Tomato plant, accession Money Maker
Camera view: bottom (45 deg); turntable rotation: 60 degrees
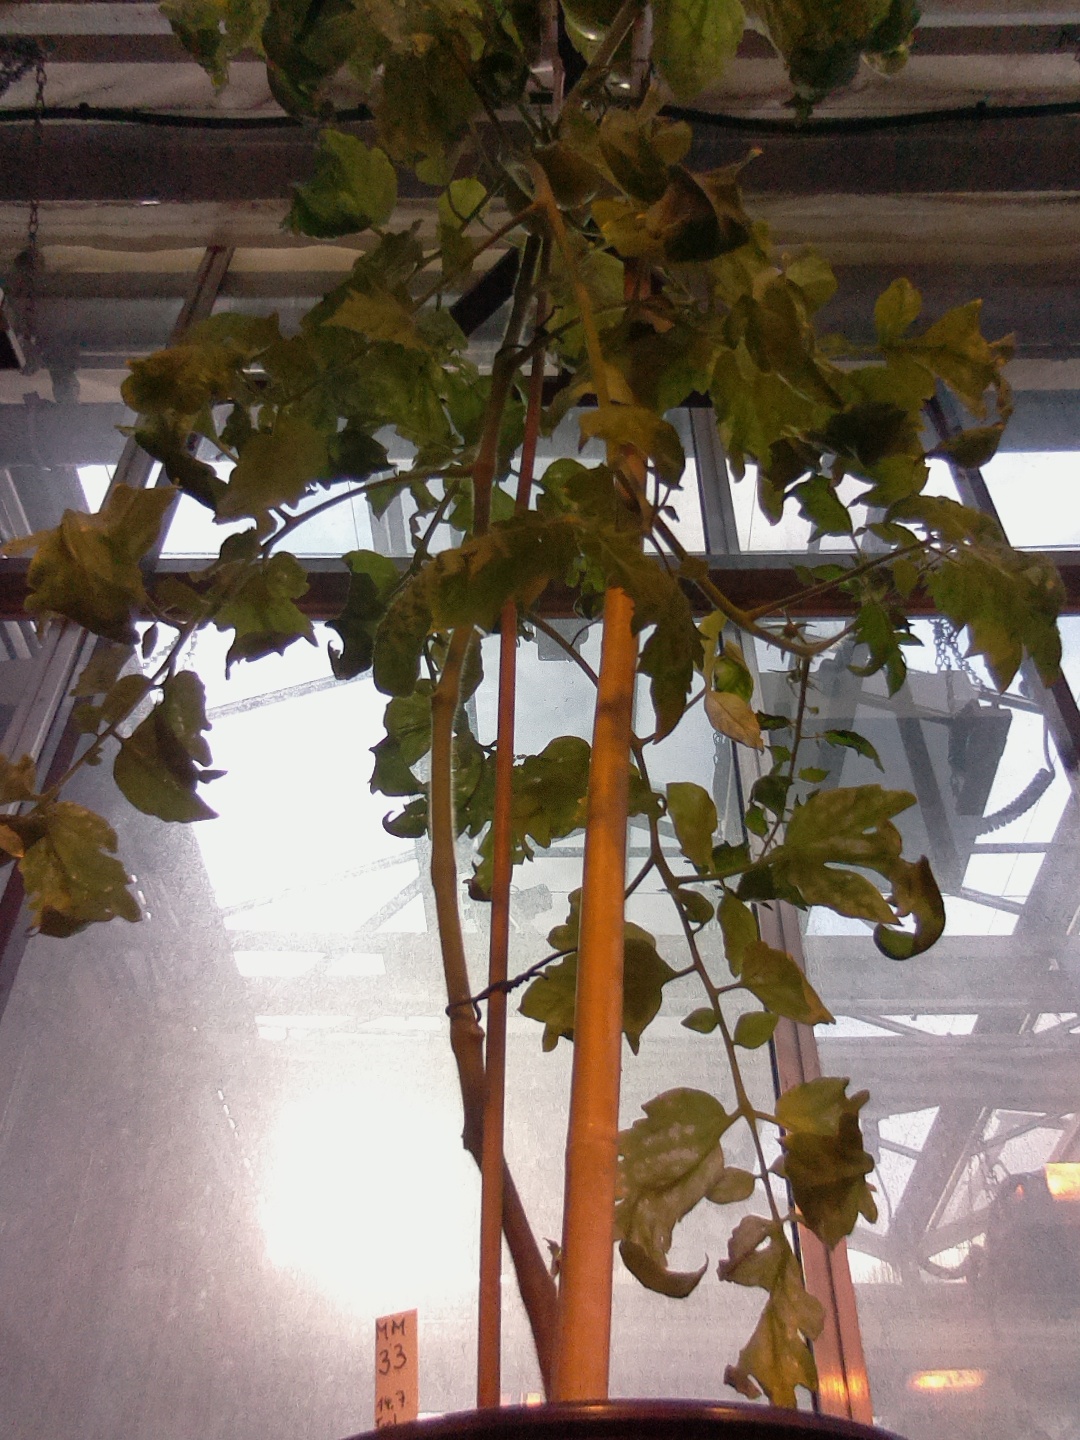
BBCH growth stage 77: 70%-80% of final fruit size